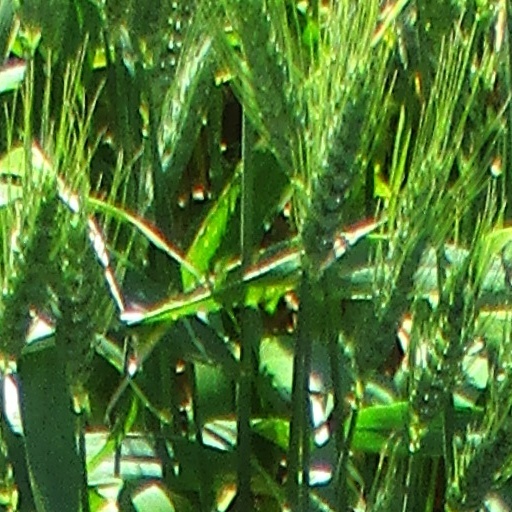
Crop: wheat